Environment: real
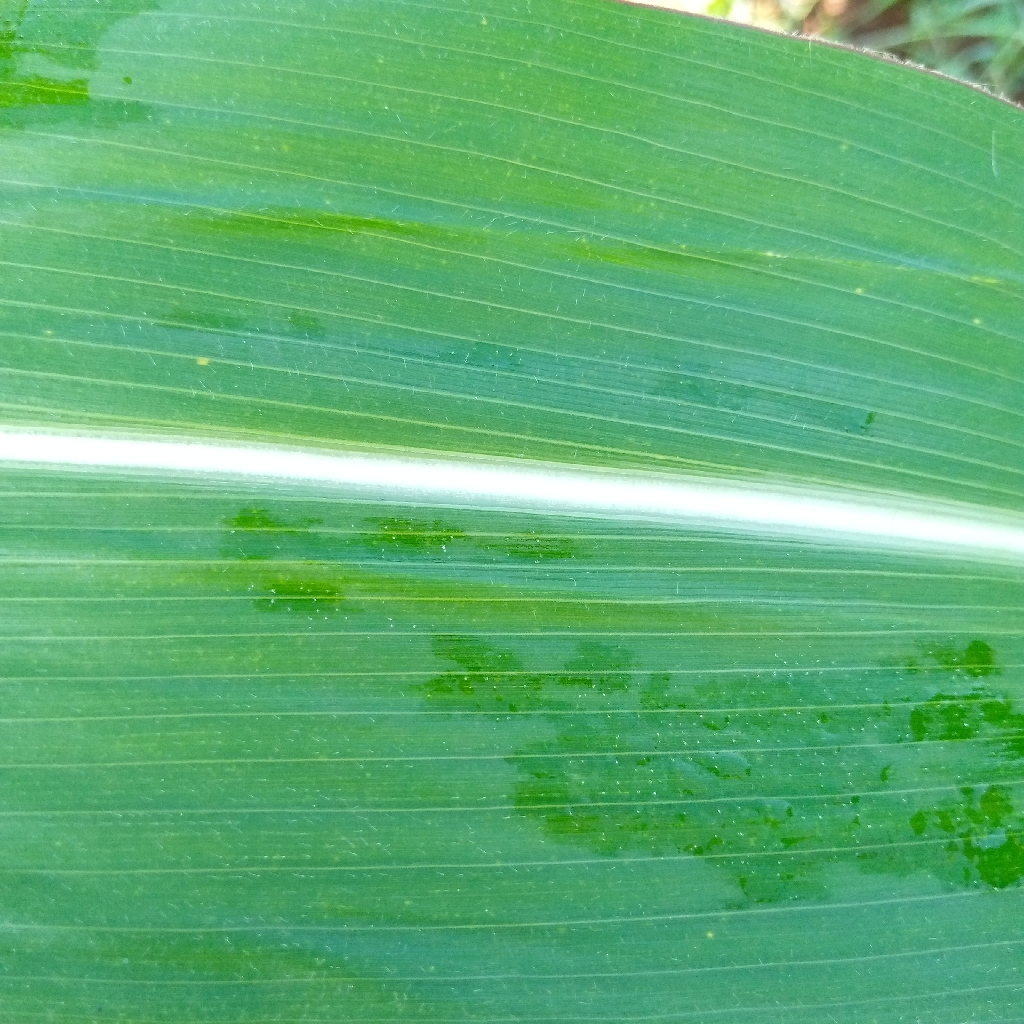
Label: healthy